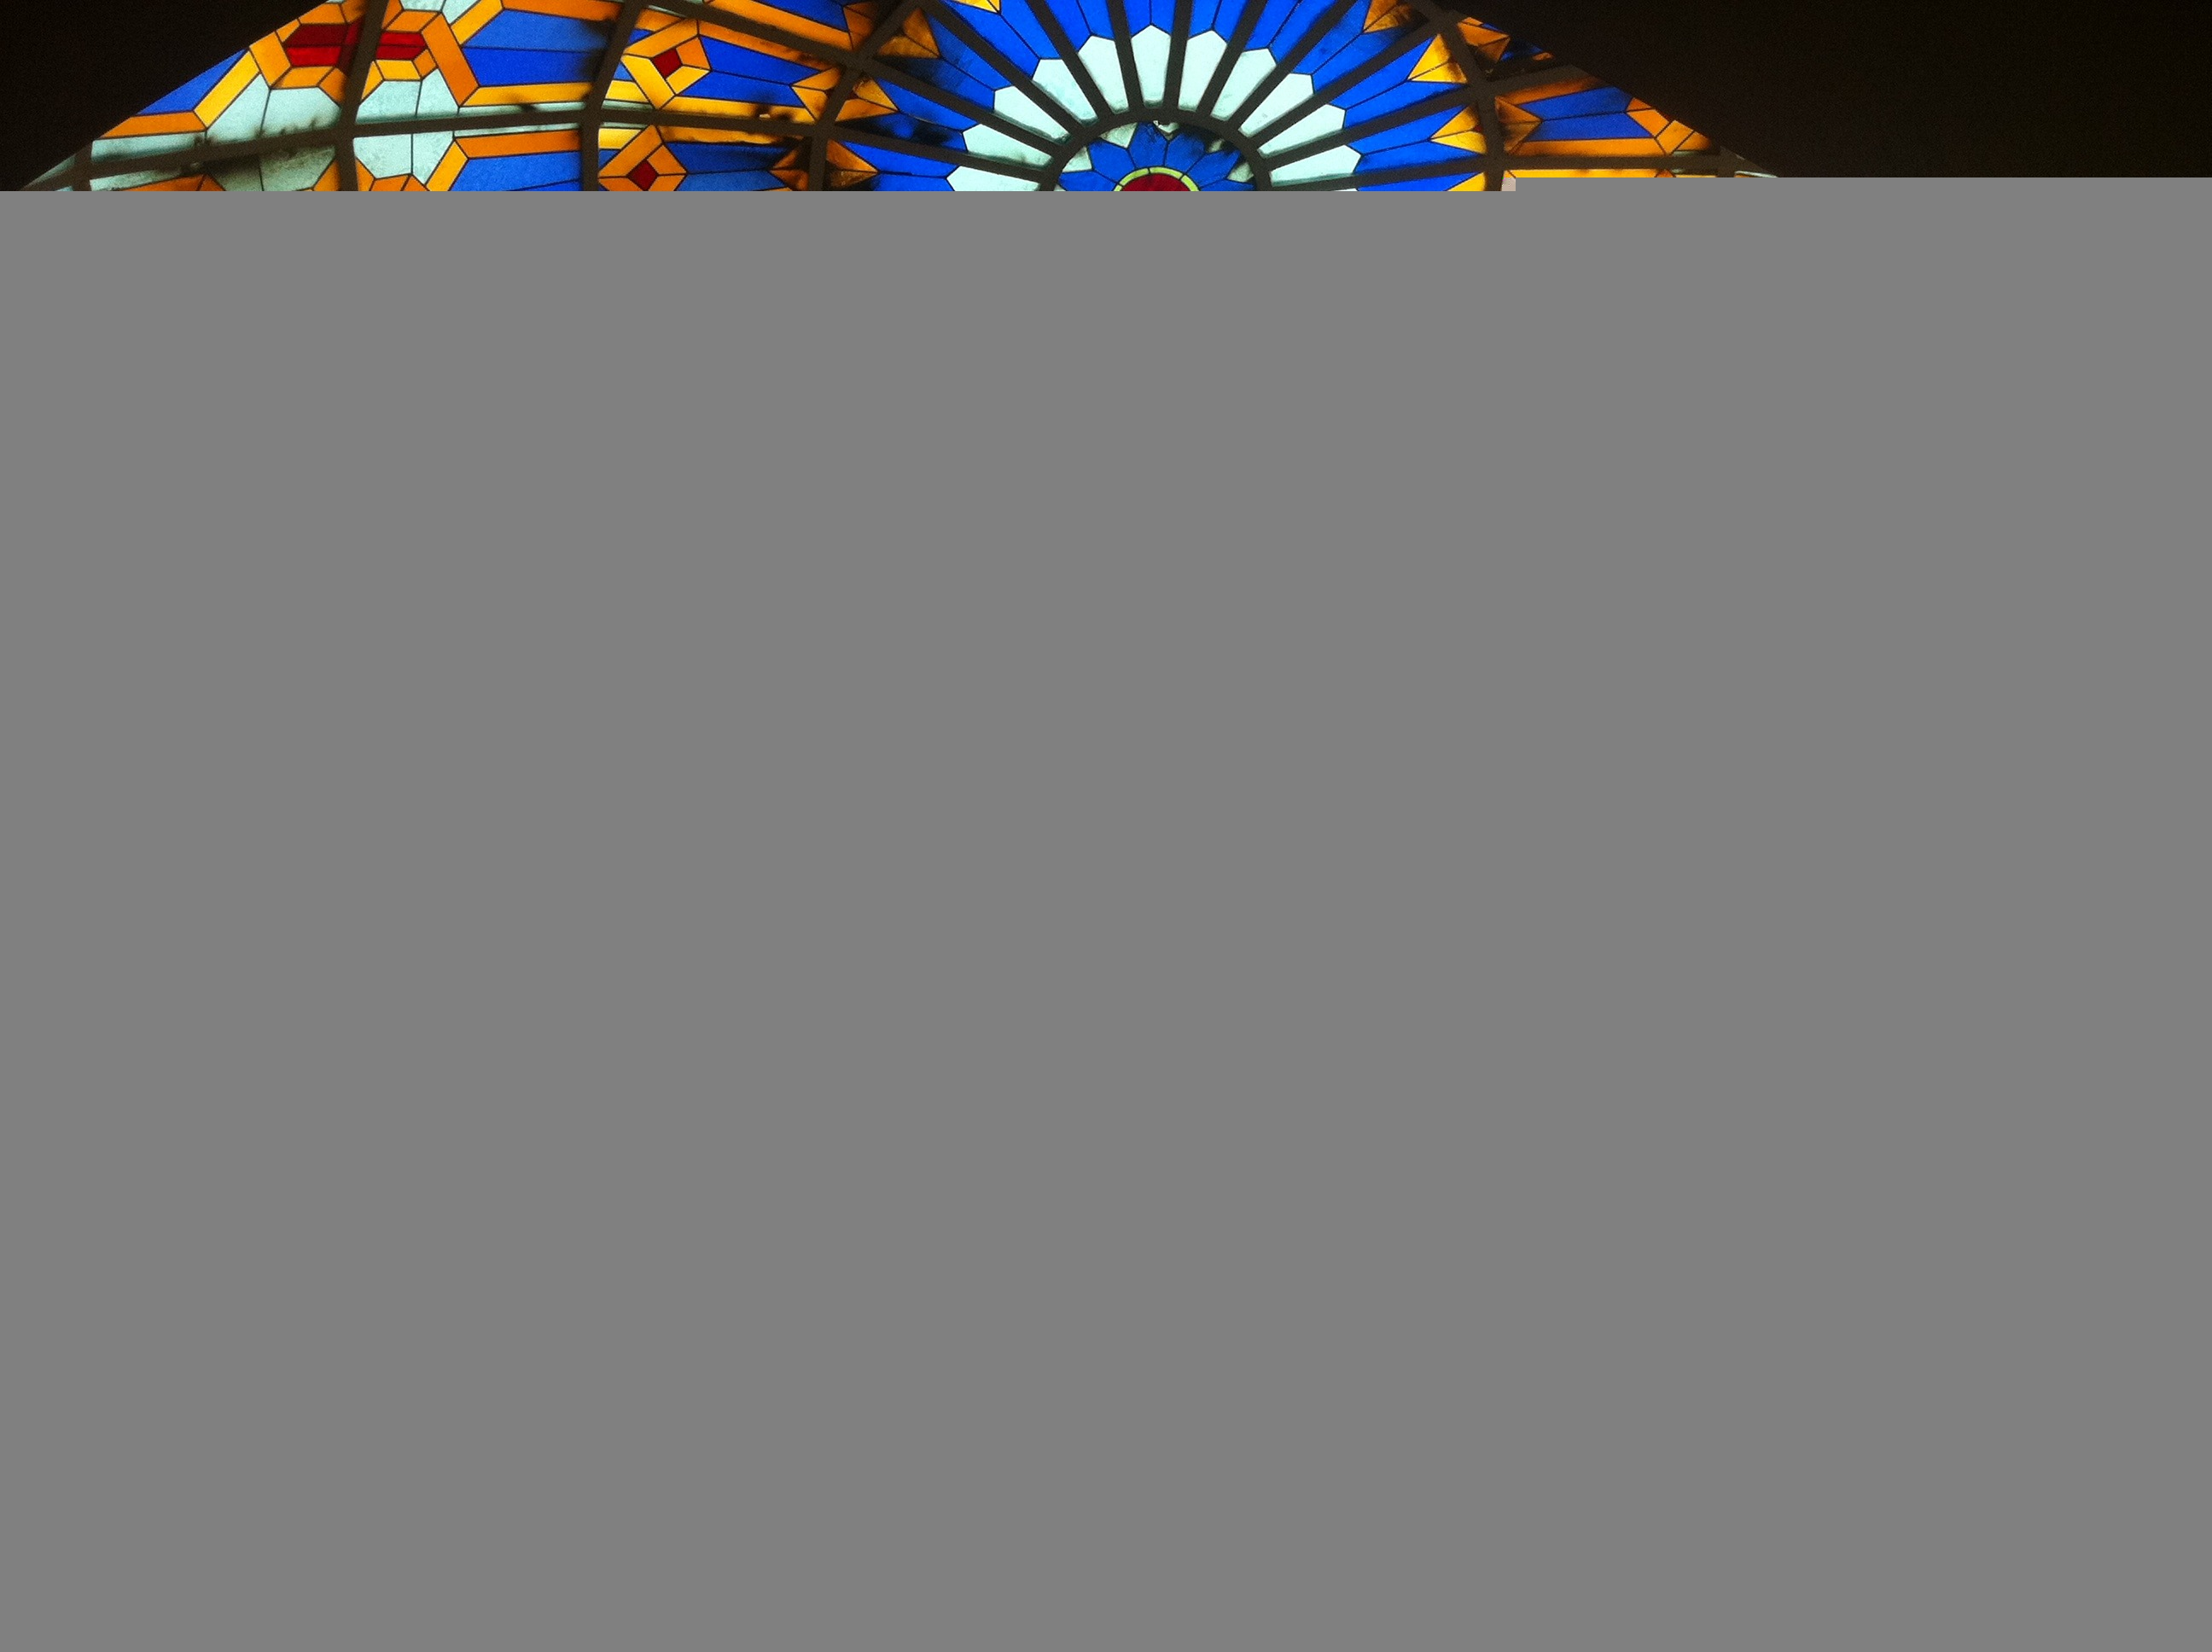
structure, glass, pattern, line, curtain, colorful, lighting, blanket, interior design, design, dome, shape, gorgeous